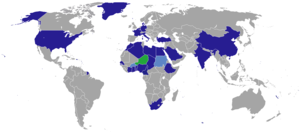
Voici les représentations diplomatiques du Niger à l'étranger :